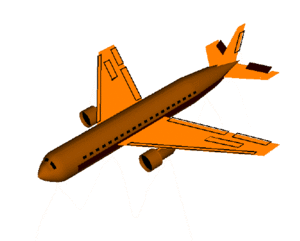
Le tangage est un mouvement de rotation autour de l'axe transversal d'un objet en mouvement.
Les angles de Tait-Bryan sont un type spécifique d'angles d'Euler utilisés généralement dans les applications aérospatiales pour définir l'orientation relative de l'avion. Les trois angles sont le lacet, le tangage, et le roulis.